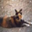
Label: cat